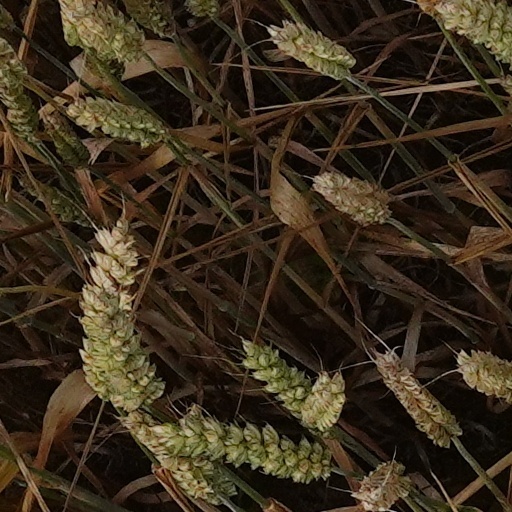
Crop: wheat